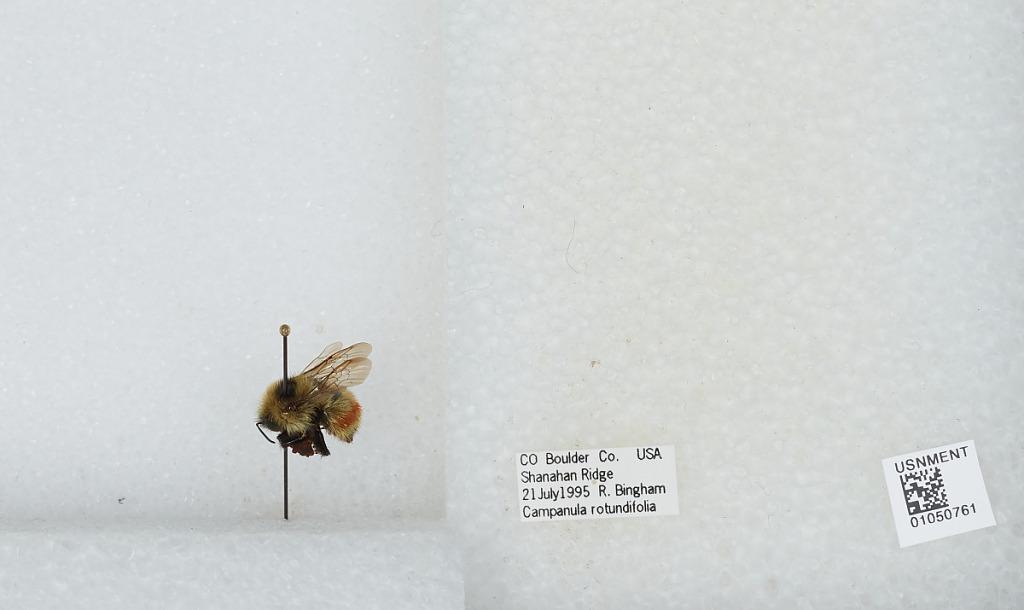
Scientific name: Bombus sp.
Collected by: R. Bingham
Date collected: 1995-7-21
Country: United States
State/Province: Colorado
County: Boulder
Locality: Shanahan Ridge
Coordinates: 39.9672, -105.259